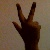
The image shows a hand gesture representing the number 3 in Indian Sign Language.